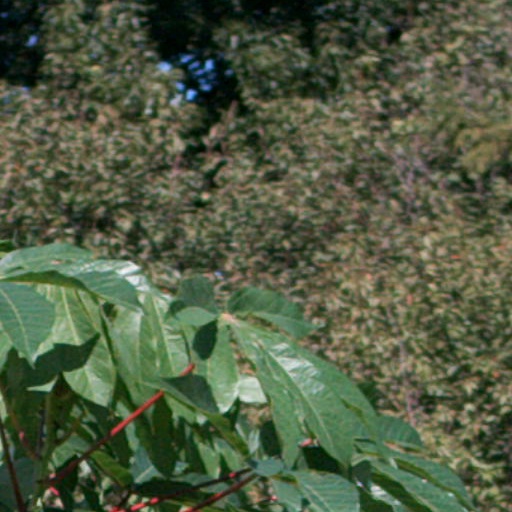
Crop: cassava